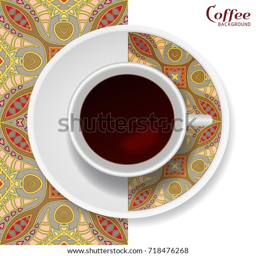
cup of coffee with colorful ornament on a saucer and vertical seamless floral geometric pattern .